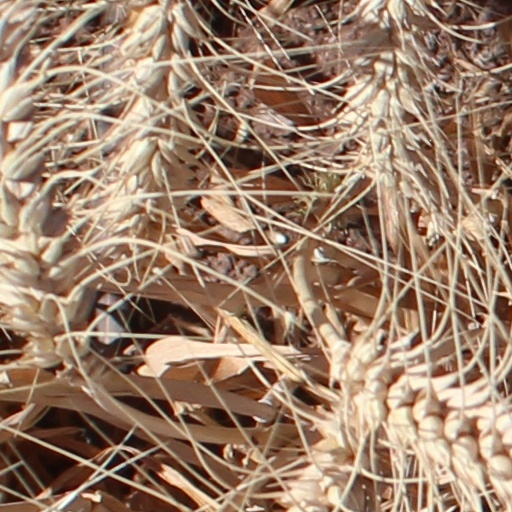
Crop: wheat